The Bachelor (American TV series) season 22

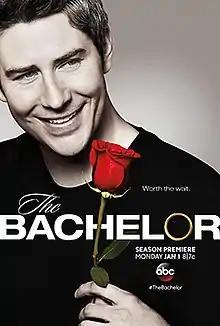
Promotional poster

The twenty-second season of "The Bachelor" premiered on January 1, 2018. This season features 36-year-old Arie Luyendyk Jr., a real estate agent and race car driver from Scottsdale, Arizona. Luyendyk was the runner-up on the eighth season of "The Bachelorette" featuring Emily Maynard.